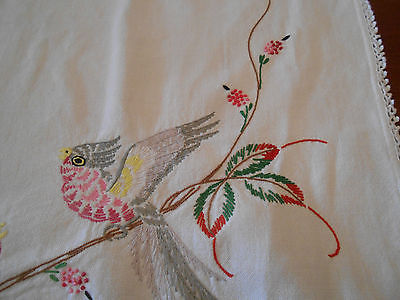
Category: table